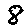
Label: 8